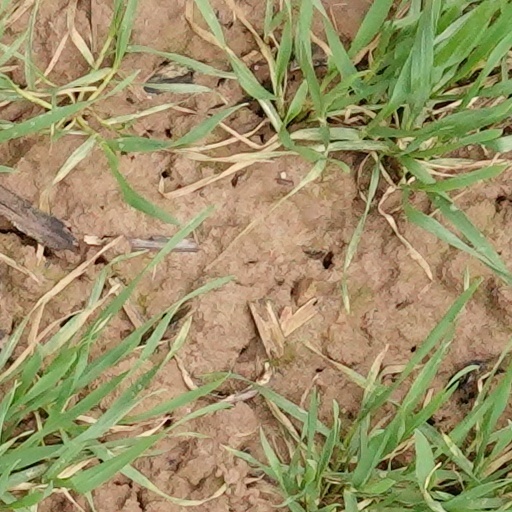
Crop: wheat